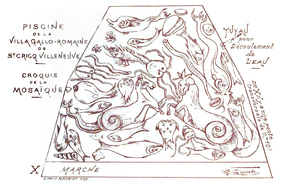
Dessin de la mosaïque de la piscine de la villa gallo-romaine de Saint Cricq paru en 1890 dans l'Aquitaine Historique et Monumentale
Saint-Cricq-Villeneuve est une commune du Sud-Ouest de la France, située dans le département des Landes.